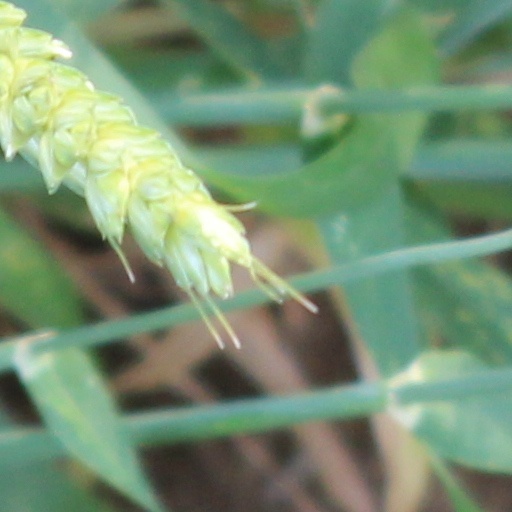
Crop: wheat